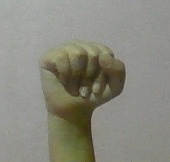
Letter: saad